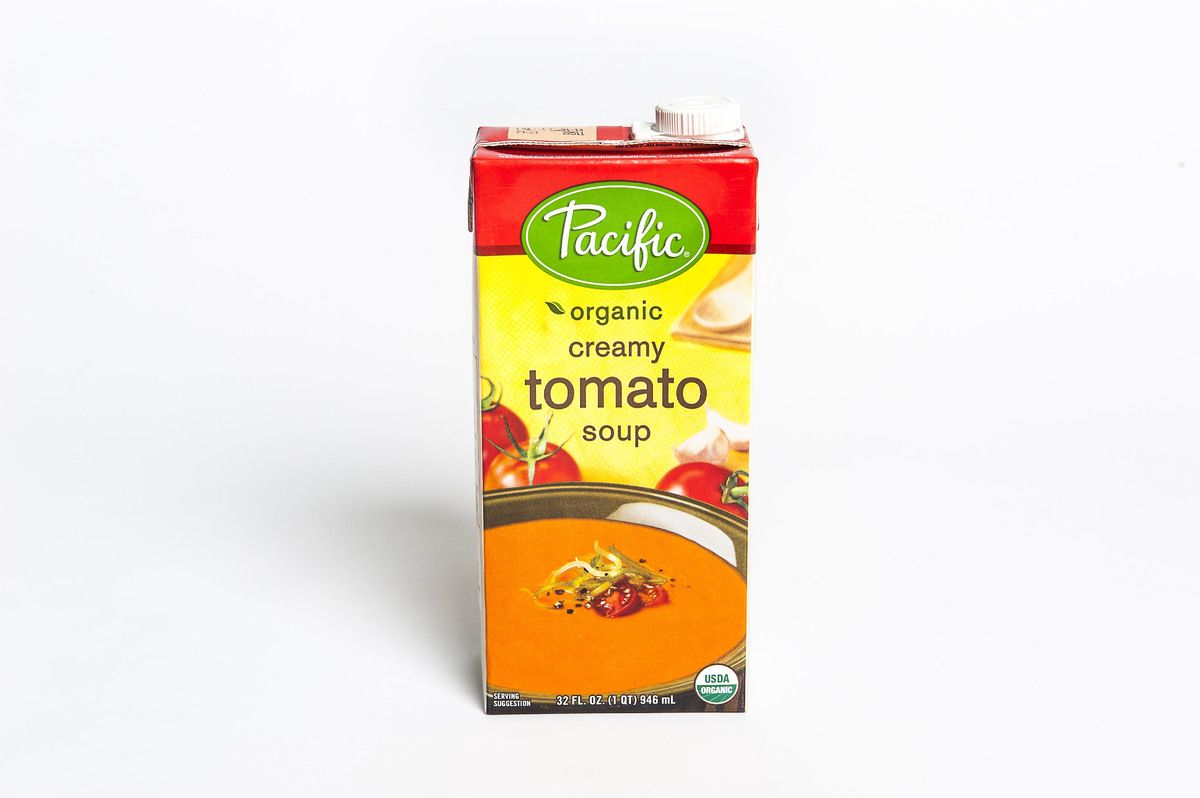
Waste category: cardboard